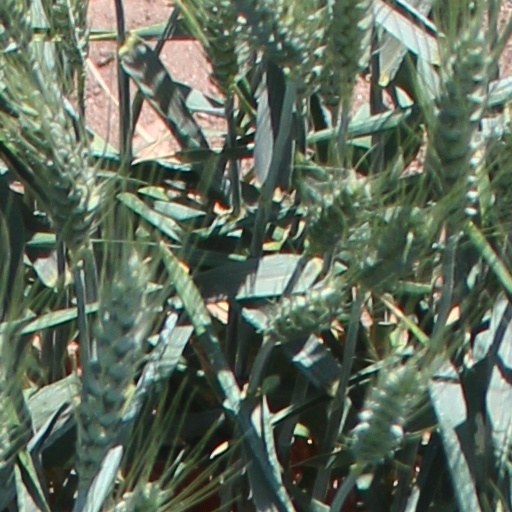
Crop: wheat